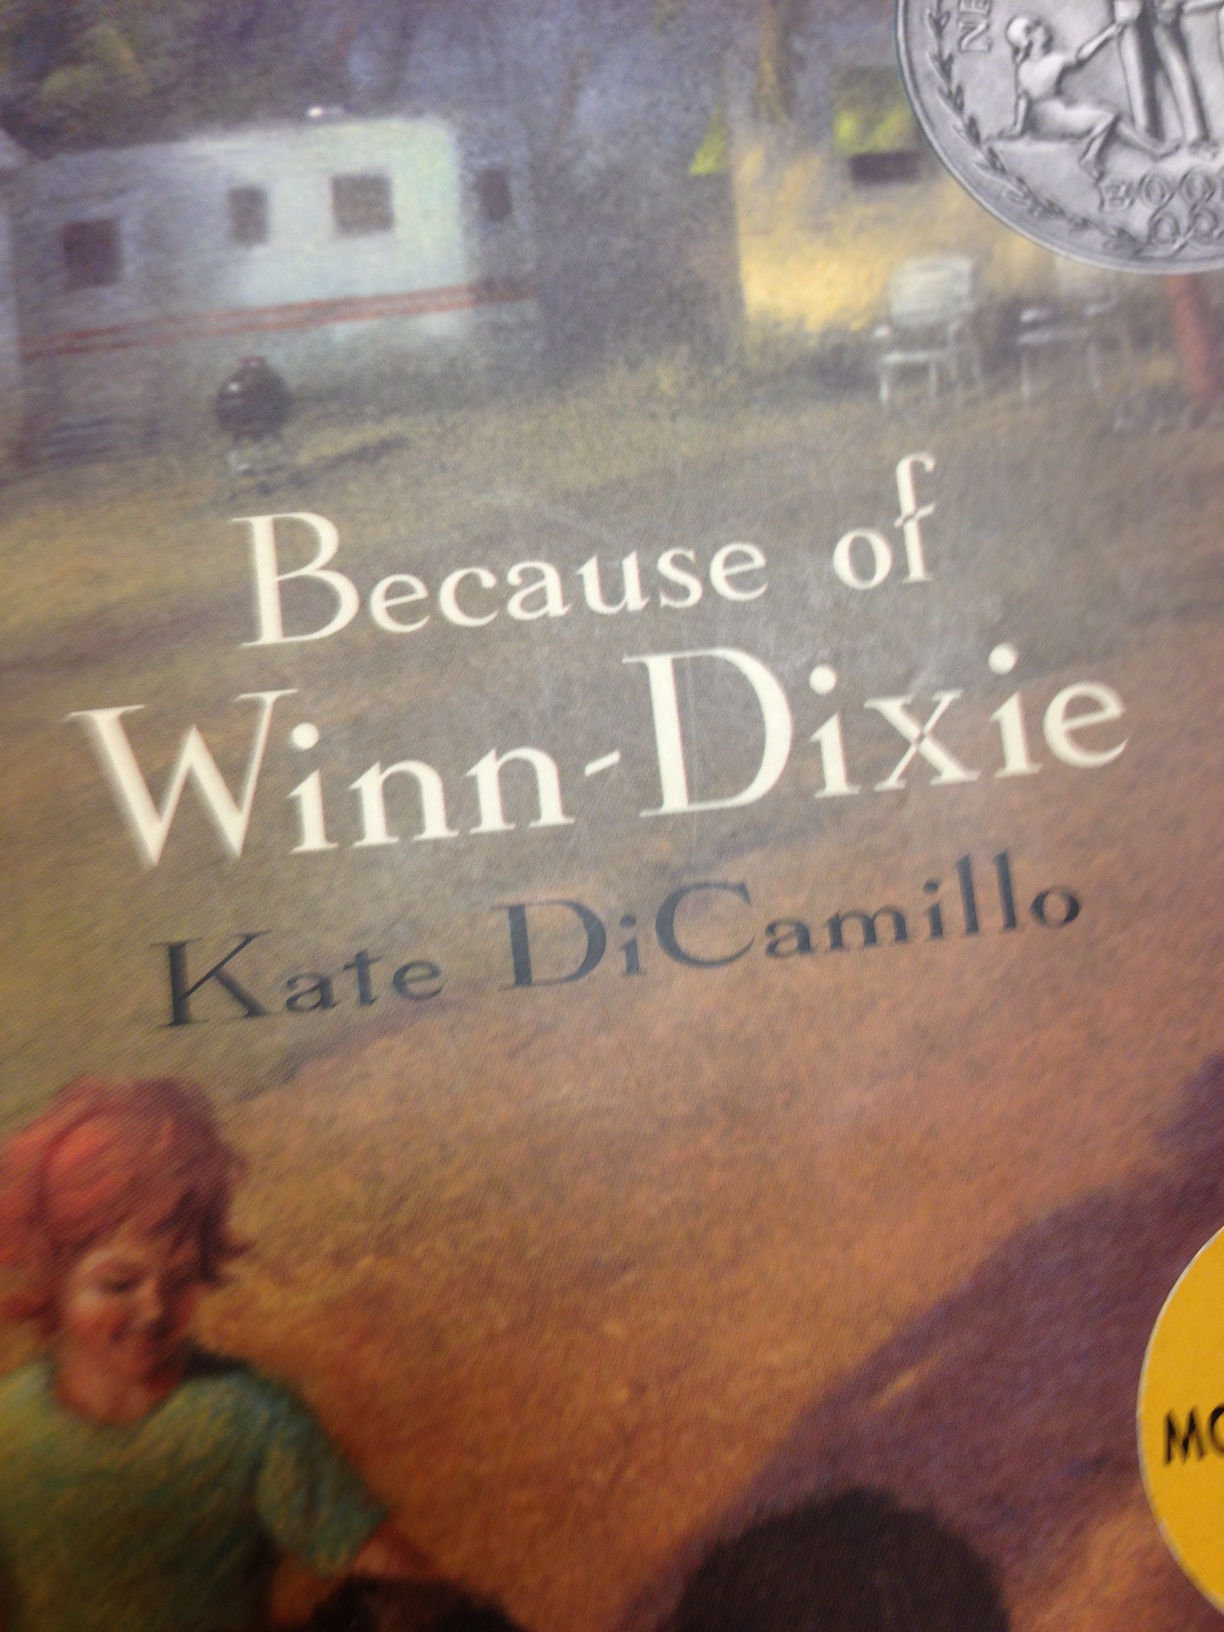Question: What book is this?
Answer: because winn dixie